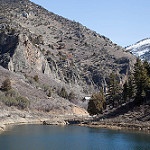
Label: mountain